William Cavendish, 2nd Earl of Devonshire

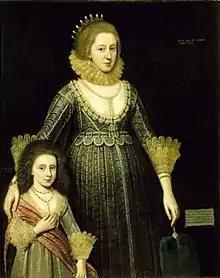
Christian, Lady Cavendish, with her daughter

Cavendish married Christian(a) Bruce, daughter of Edward Bruce, 1st Lord Kinloss, on 10 April 1608. They had four children: